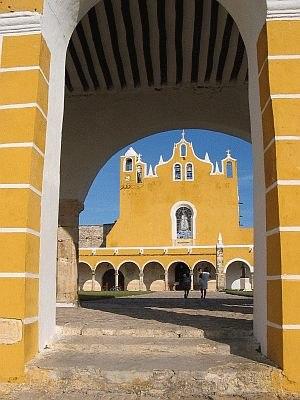
Izamal est une petite ville de l'État du Yucatán au Mexique. Elle se situe à 72 km à l'est de Mérida. Ses coordonnées géographiques sont 20.93 degrés nord et 89.02 degrés ouest.